Royal Commission on Tuberculosis

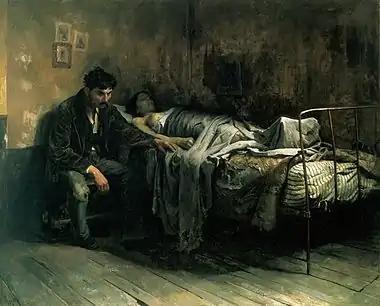
"La Miseria" by Cristóbal Rojas (1886). Rojas had tuberculosis when he painted this. Here he depicts the social aspect of the disease, and its relation with living conditions at the close of the 19th century.

The Royal Commission on Tuberculosis (1896–1898), also known as the First Royal Commission on Tuberculosis, was an early investigation into the history of tuberculosis (TB).